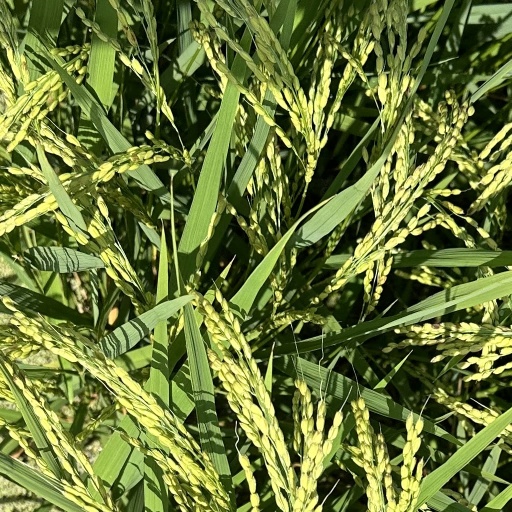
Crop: rice